Double coverage

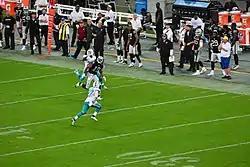
Two defensive backs on a Raiders receiver

In gridiron football, double coverage is a state of defensive playcalling where two defensive players are assigned to "cover" one offensive player. This situation is often seen with standout wide receivers and running backs.